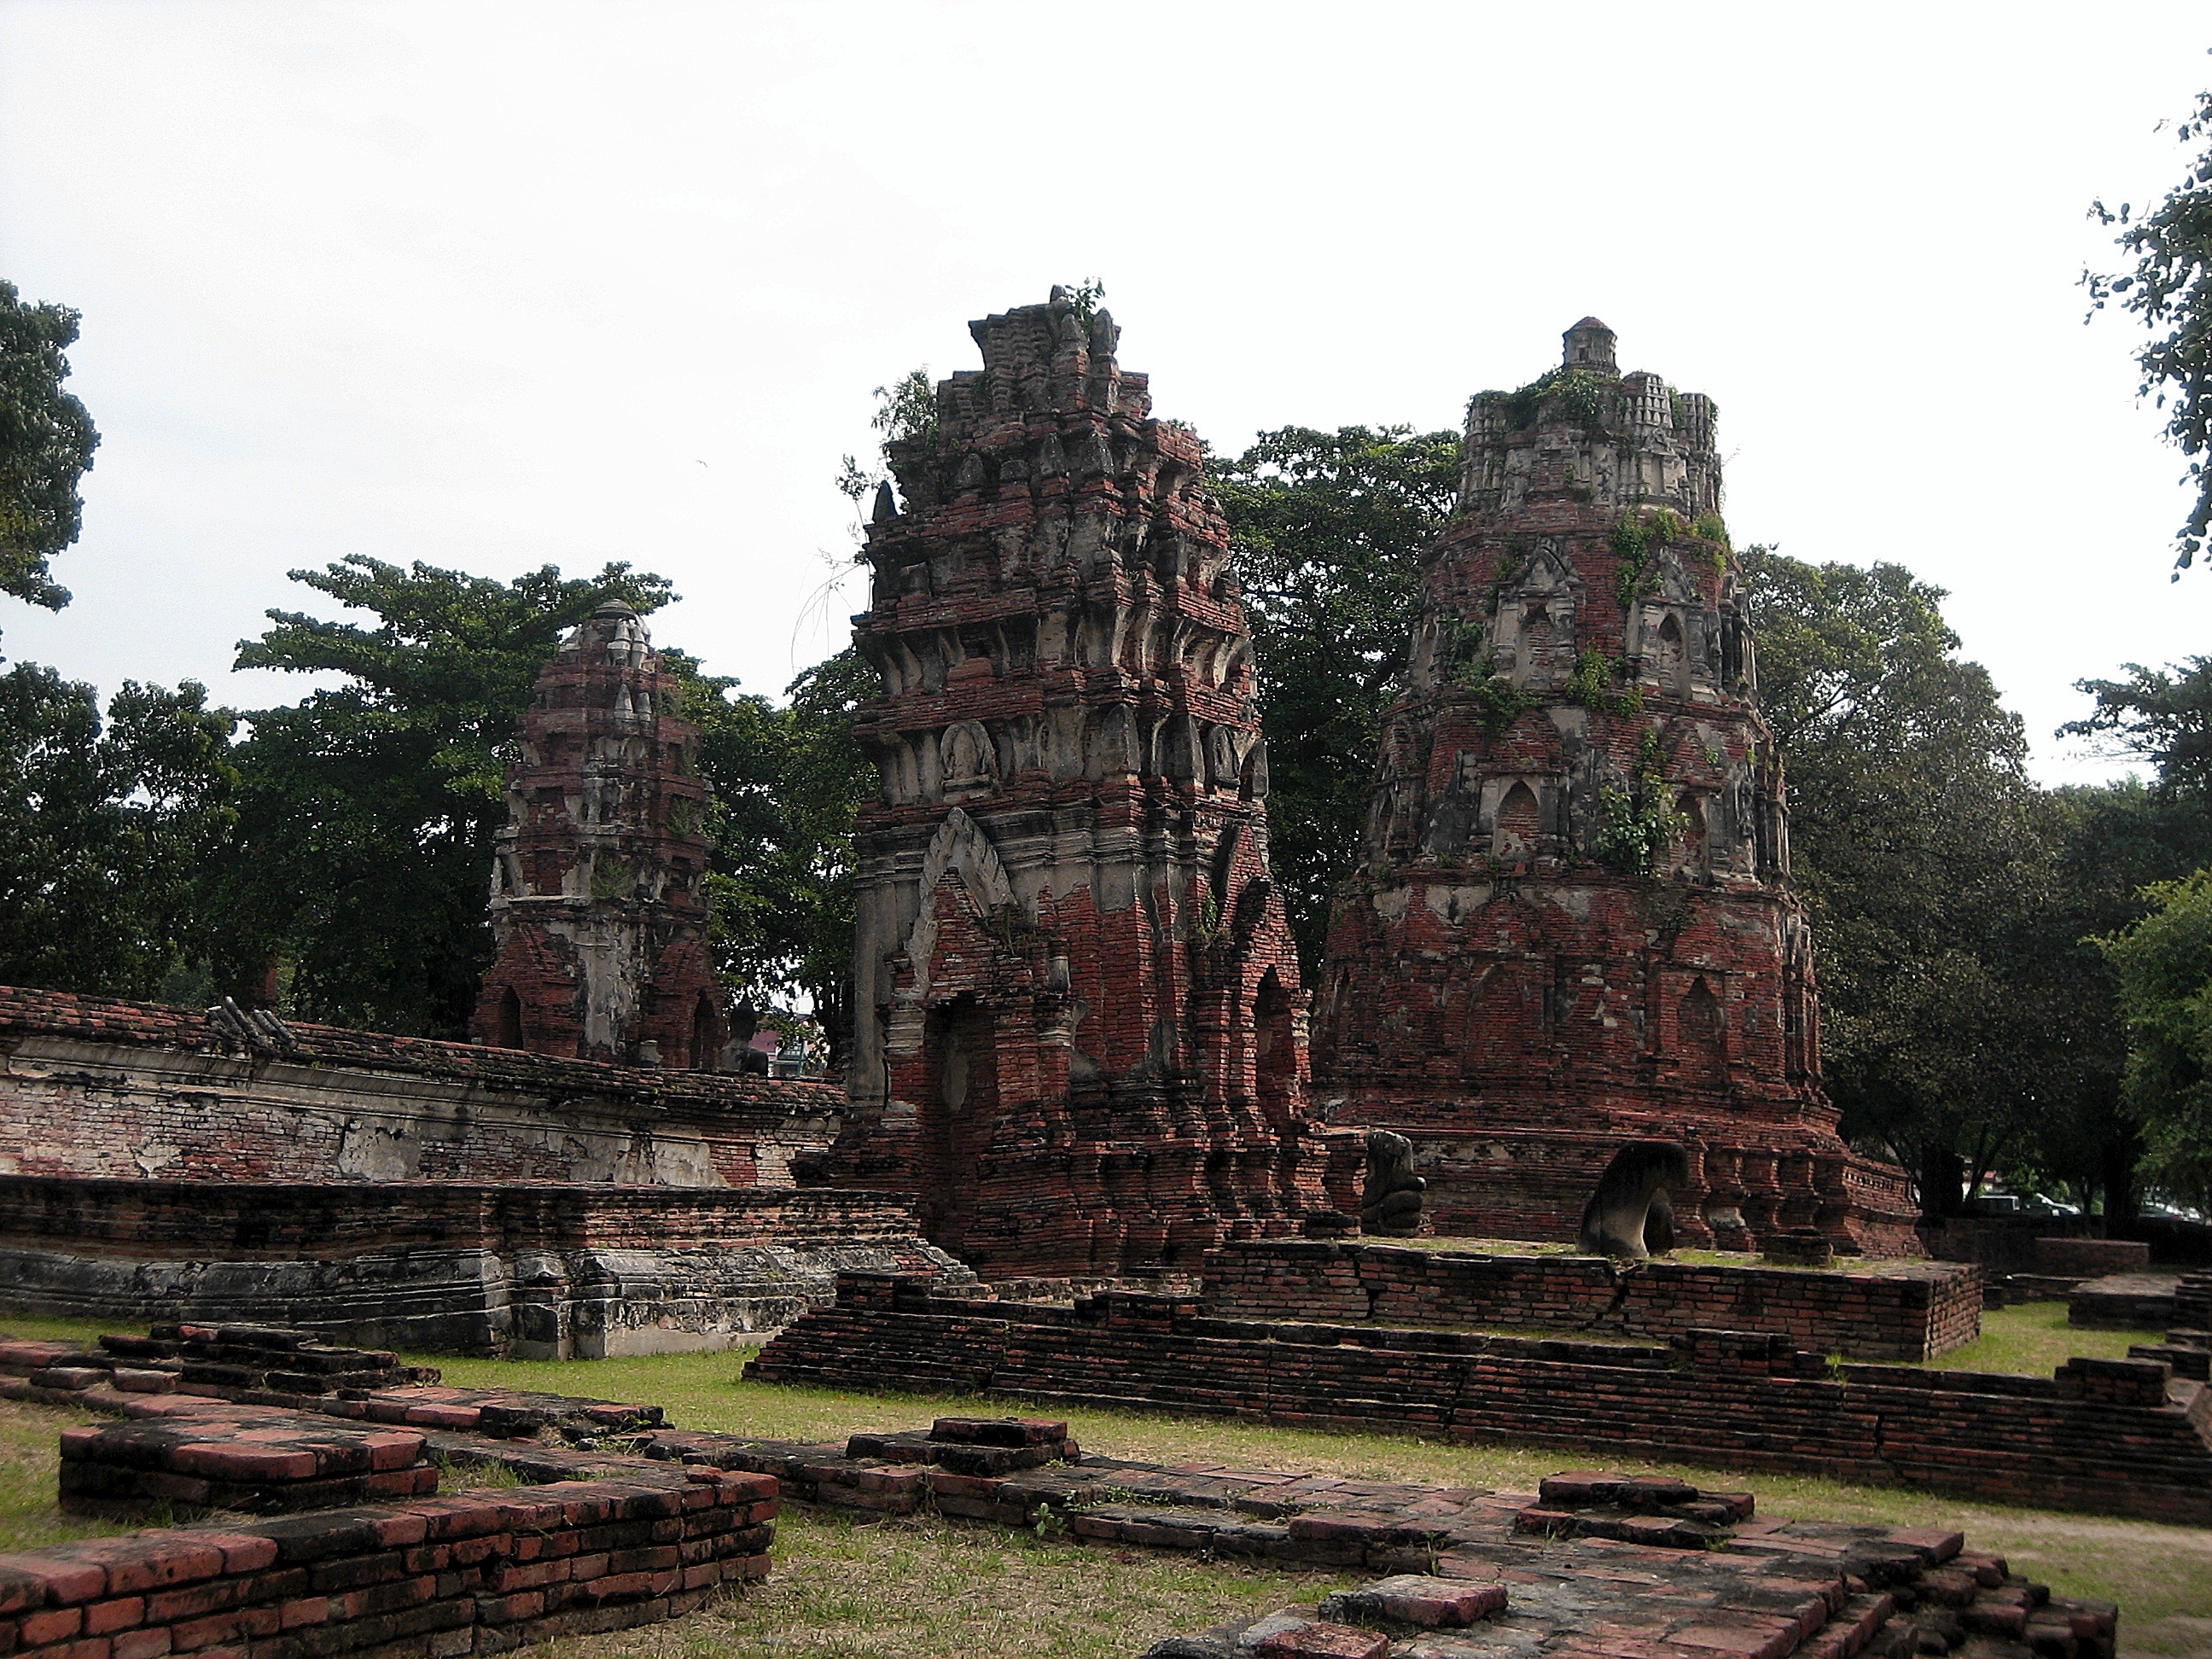
architecture, building, ruin, place of worship, thailand, places of interest, temple, ruins, wat, archaeological site, unesco world heritage site, temple complex, hindu temple, historic site, ancient history, ayyutthaya, wat mahathat